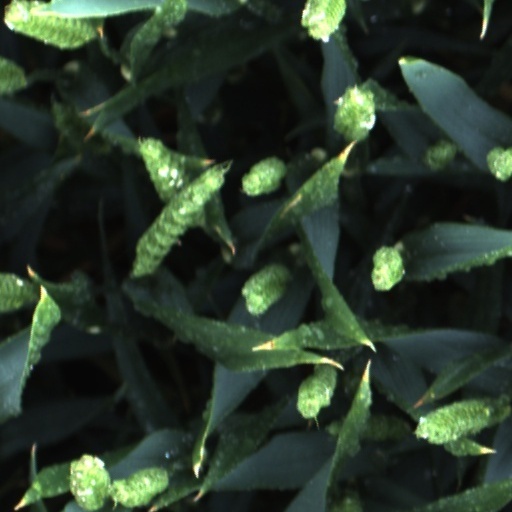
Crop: wheat